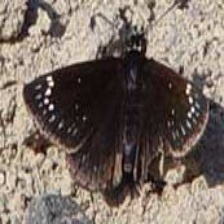
Species: SOOTYWING